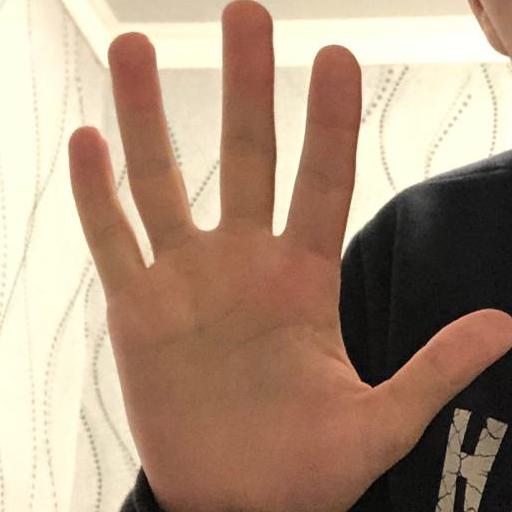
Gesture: palm